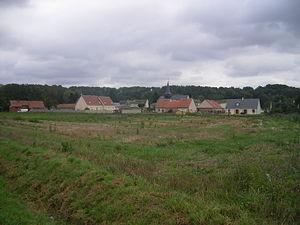
Saint-Aubin est une commune française située dans le département de l'Aisne, en région Hauts-de-France.